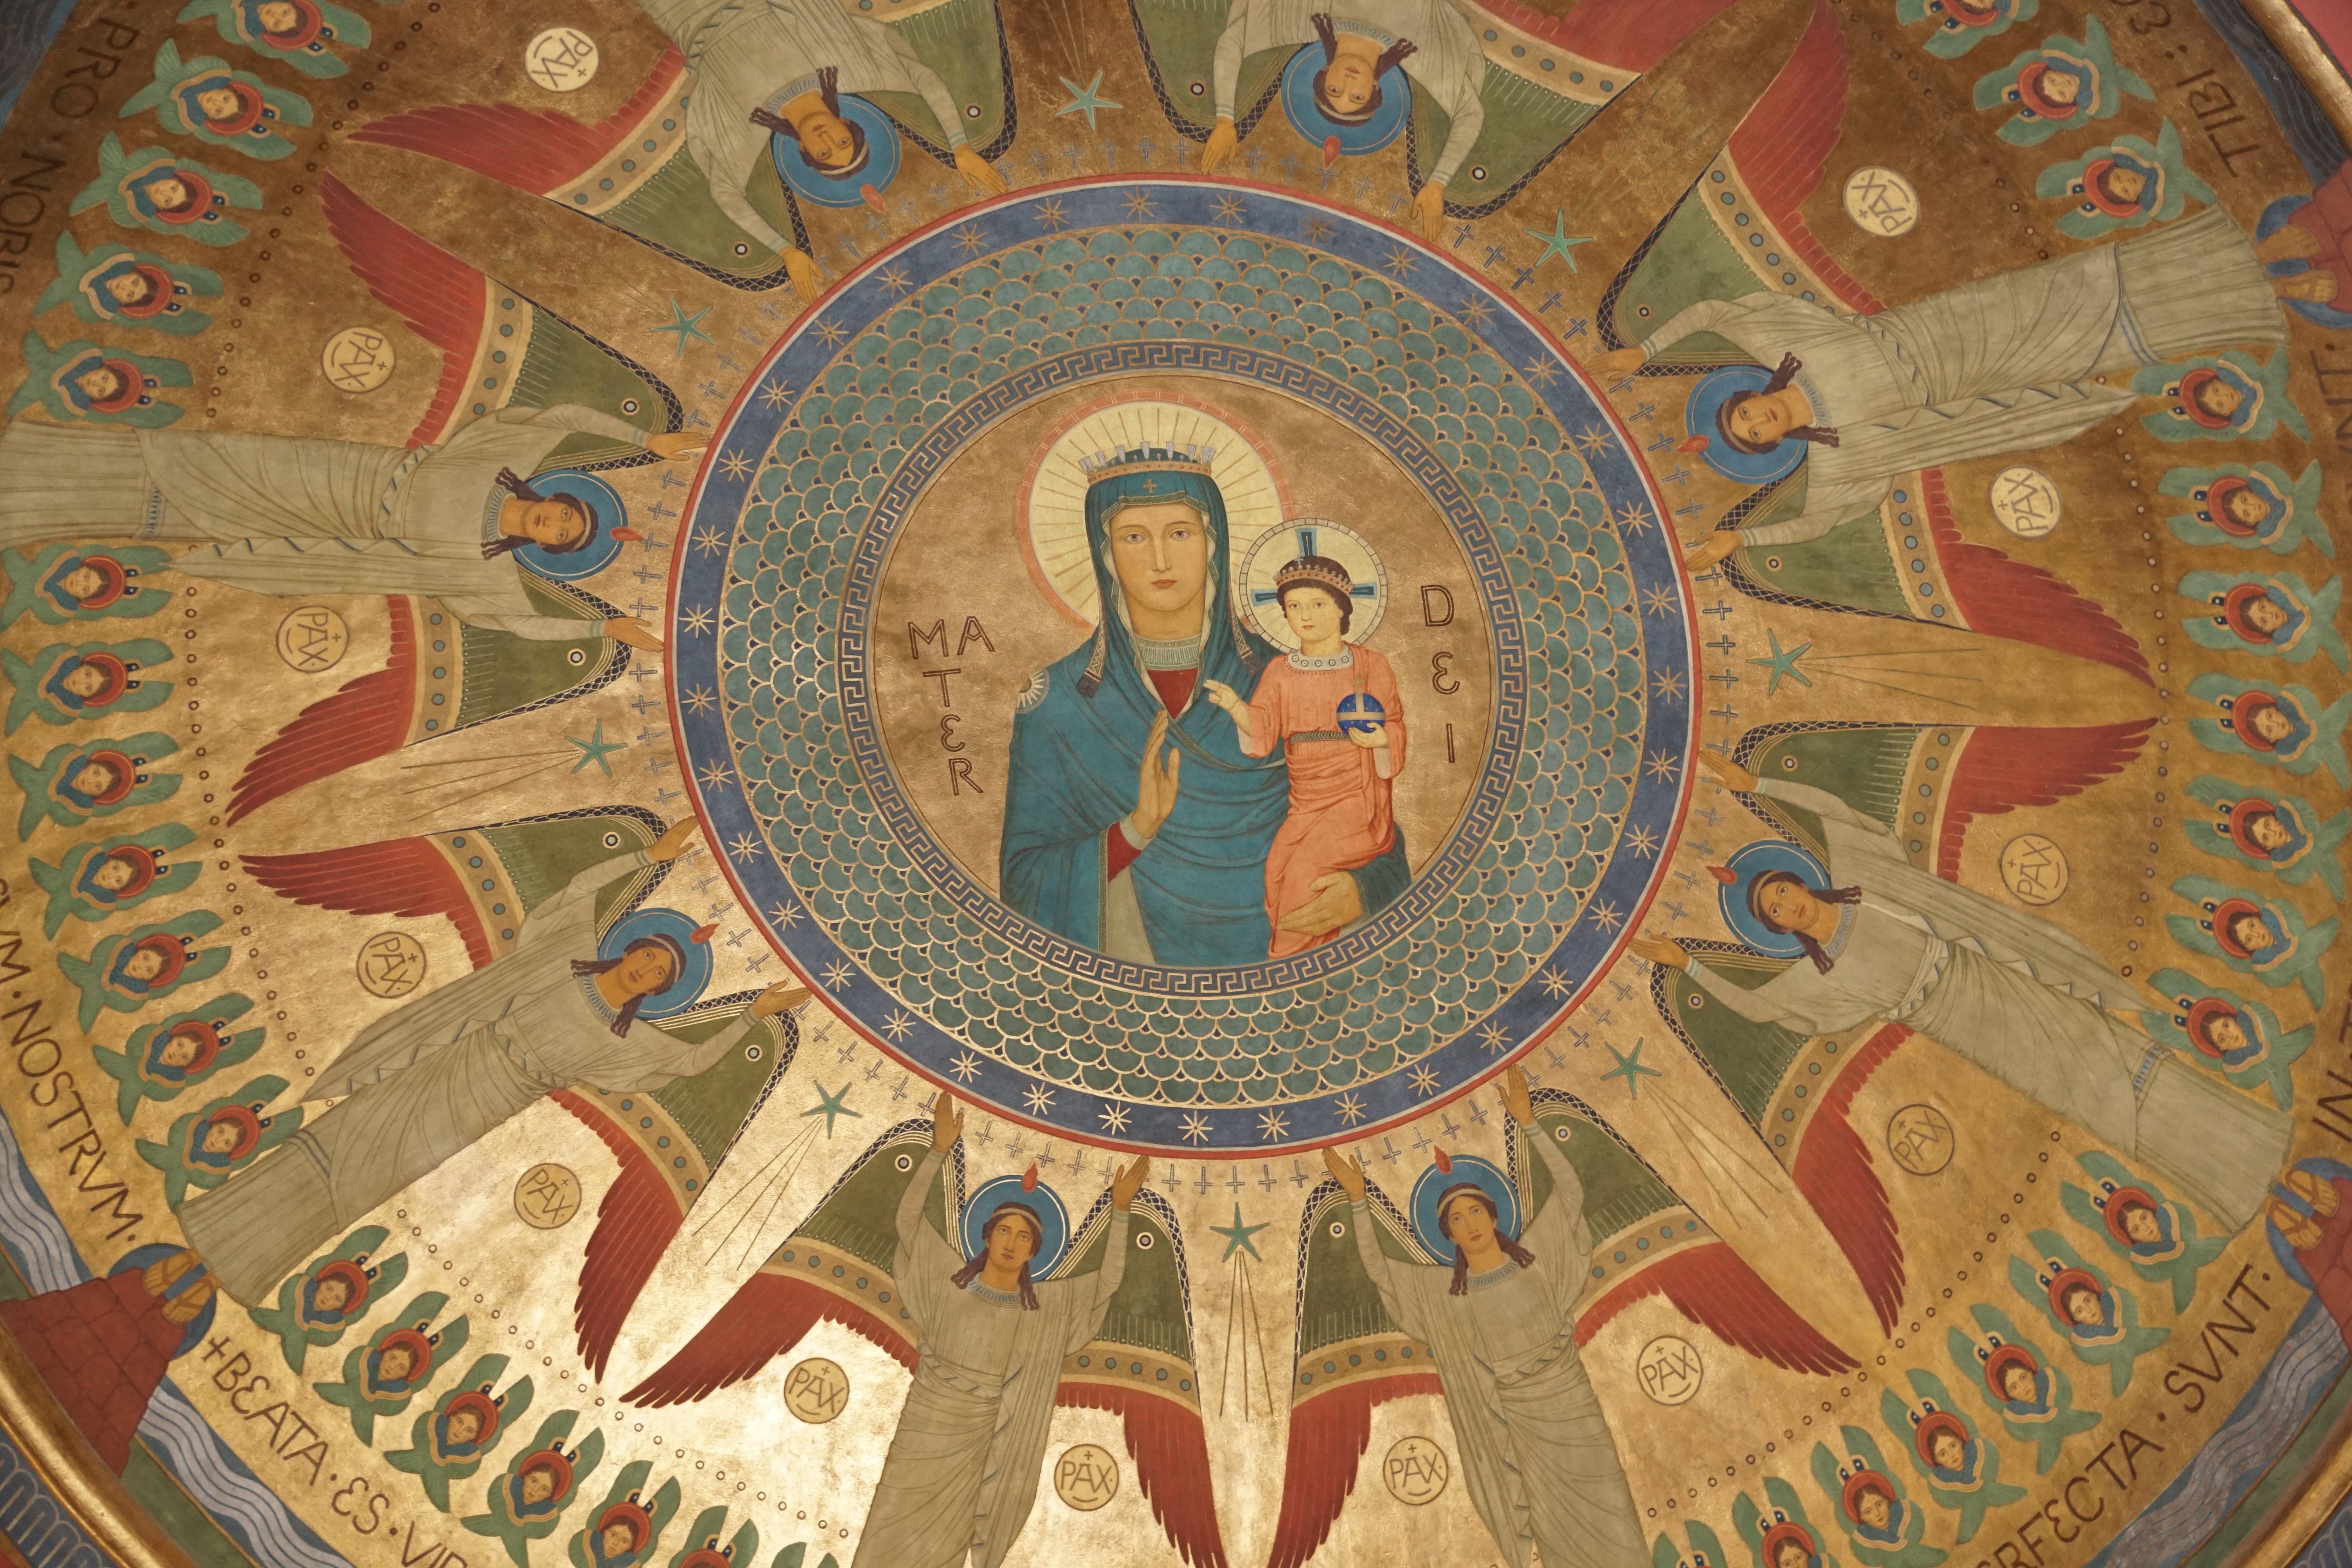
architecture, building, pattern, religion, church, blanket, circle, painting, baptistery, catholic, angel, art, gold, faith, monastery, symmetry, mosaic, mural, maria, germany, tapestry, dome, carving, middle ages, god, ancient rome, exam, flooring, archaeological site, beuron, ancient history, maya civilization, byzantine architecture